15 February 2003 Iraq War protests

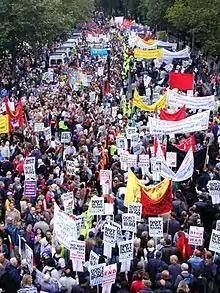
Protest in London

On 15 February 2003, a coordinated day of protests was held across the world in which people in more than 600 cities expressed opposition to the imminent Iraq War. It was part of a series of protests and political events that had begun in 2002 and continued as the invasion, war, and occupation took place. The day was described by social movement researchers as "the largest protest event in human history".